Ten City

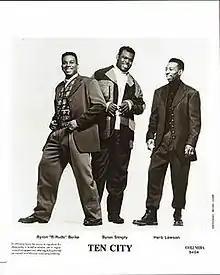
(left to right): Burke, Stingily, Lawson (1994)

Ten City (derived from "intensity") is an American, Chicago, Illinois-based R&B and house music act, that enjoyed a number of club hits and Urban radio hits in the late 1980s and early 1990s and was one of the first exponents of deep house.